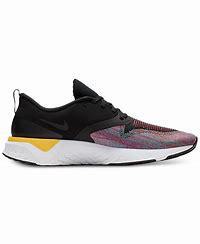
Brand: Nike
Model: Odyssey React Flyknit 2